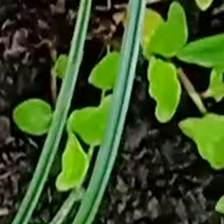
Weed species: Kena_(Commplina_benghalensio)